Koutetsu no Kishi

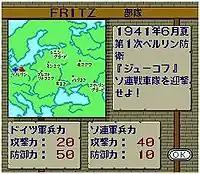
The player has to prepare his troops for battle. He does so by researching the map and then assigning the soldiers to their appropriate platoons.

The player controls German Waffen-SS and Heer officer who was responsible for commanding troops in major World War II operations like Operation Barbarossa (which are included in the game). Before each mission, a basic summary is given in Japanese in addition to unit strengths, and the locations of major cities.